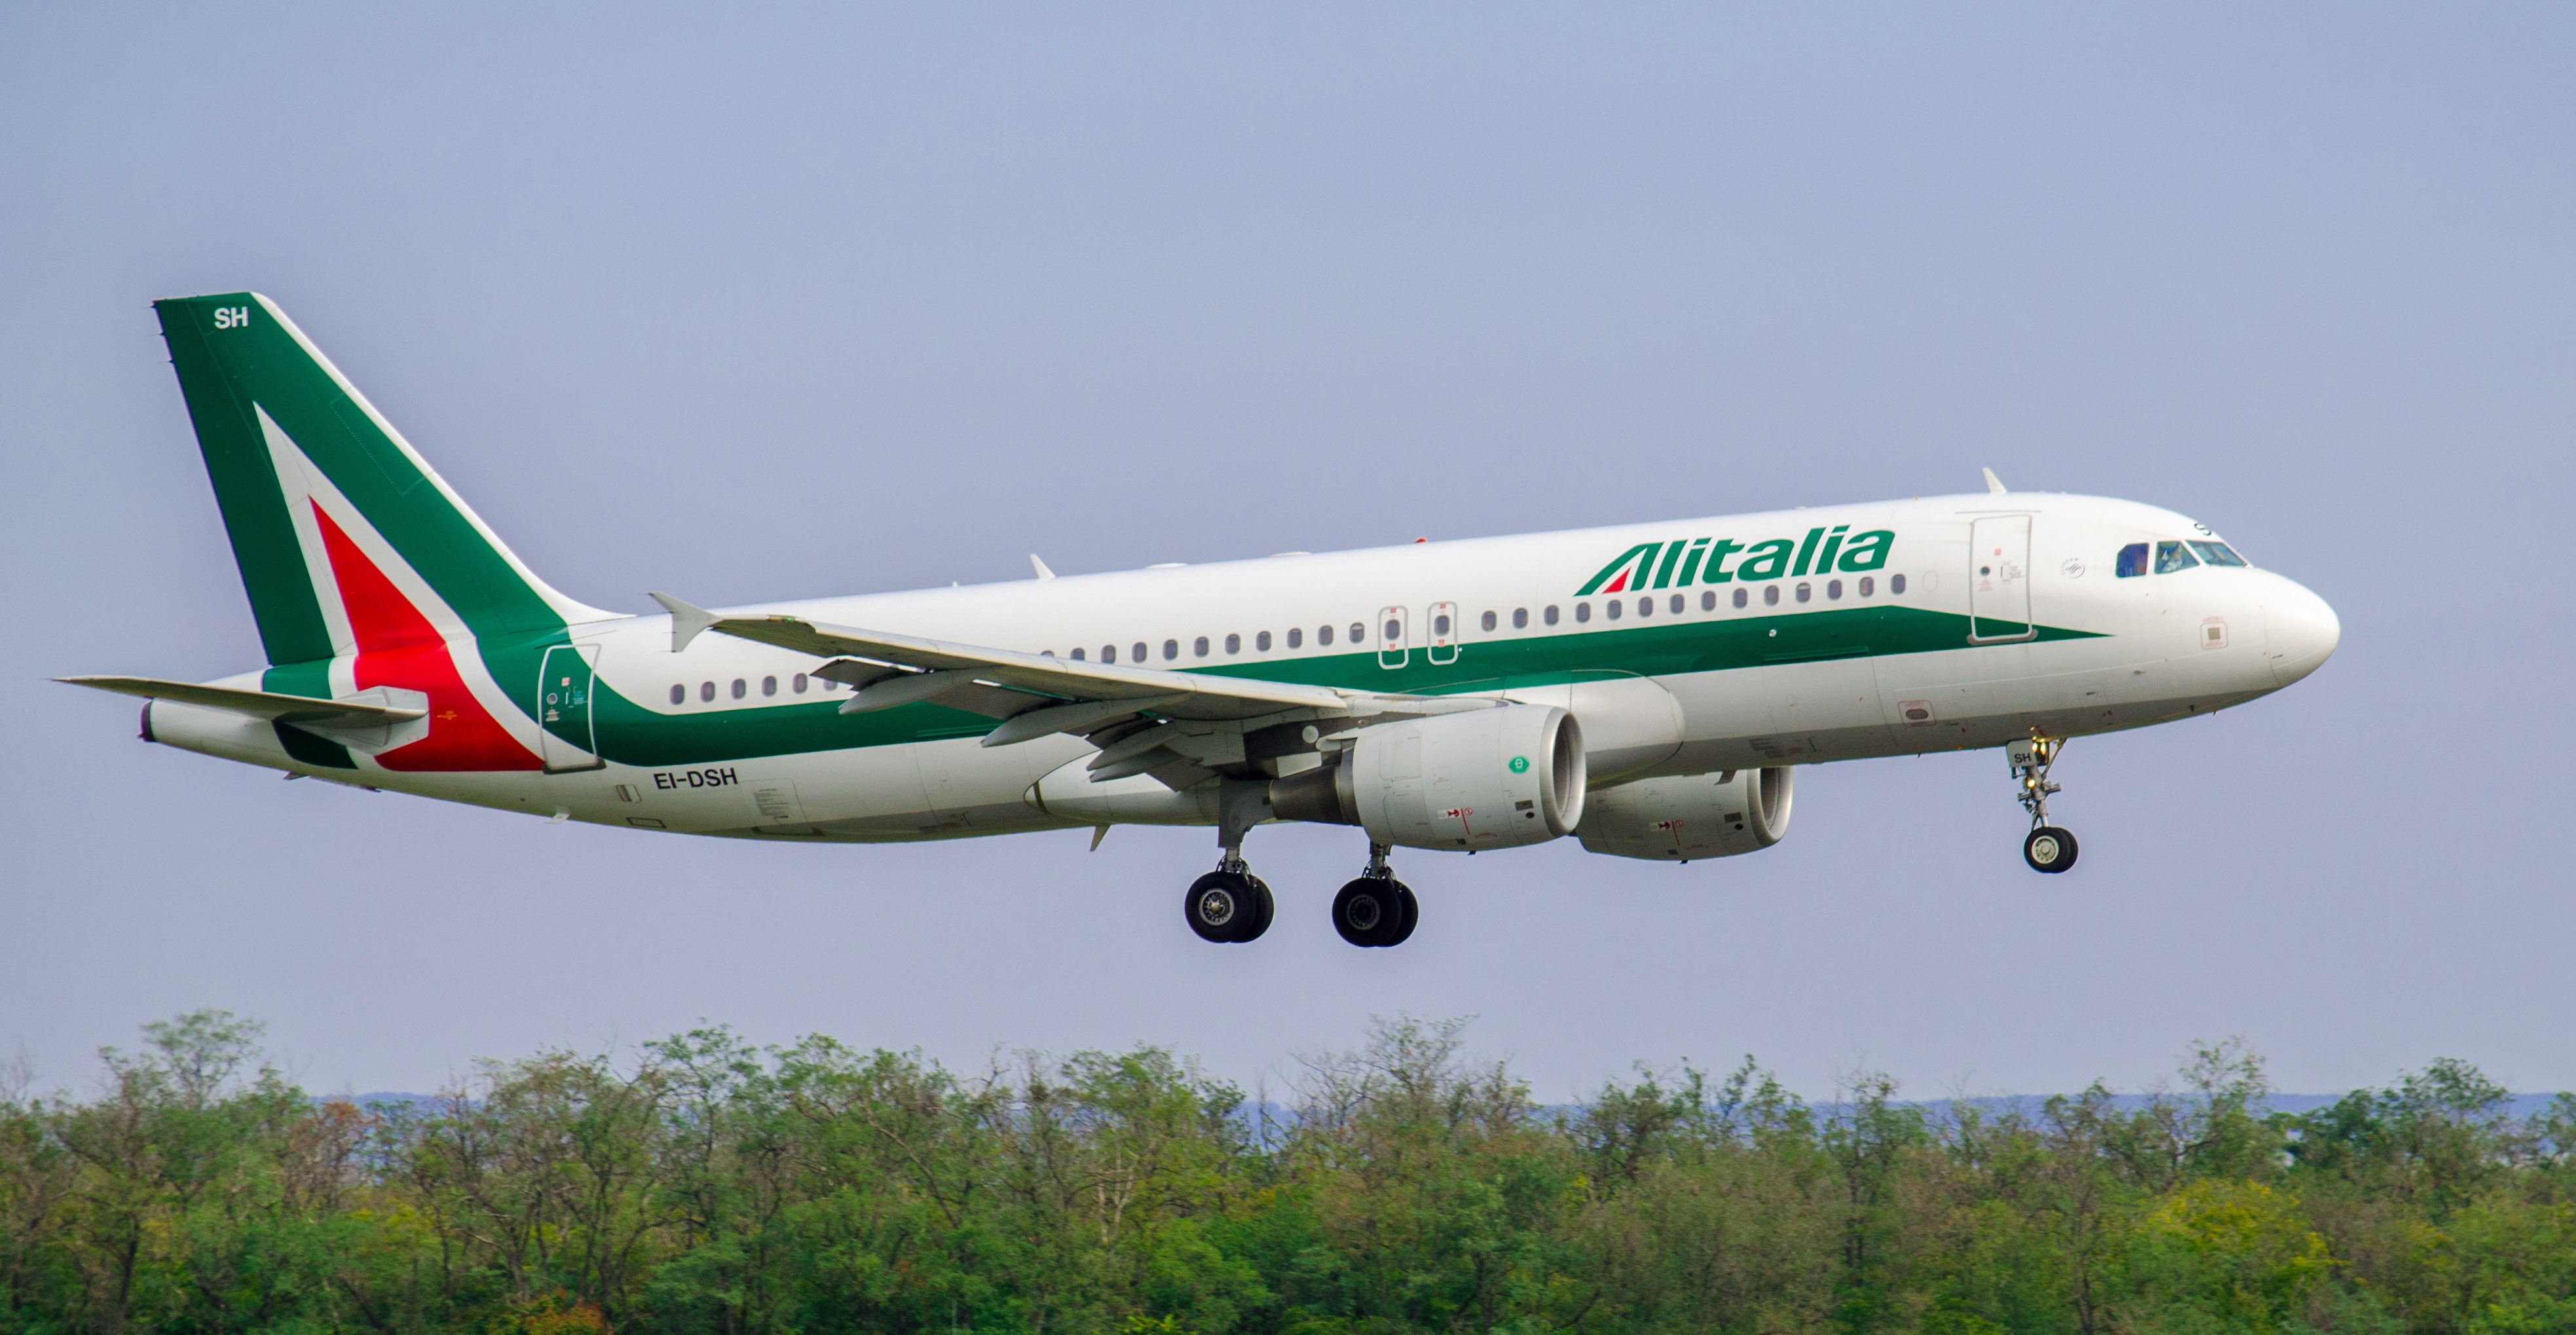
airplane, aircraft, vehicle, airline, aviation, airliner, airbus, landing, a321, jet aircraft, airbus a330, air travel, atmosphere of earth, narrow body aircraft, airbus a320 family